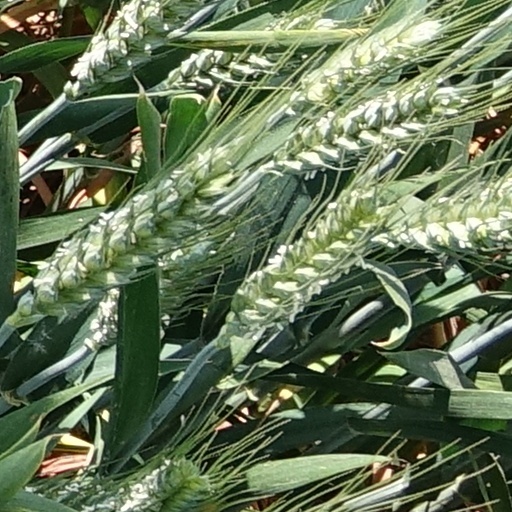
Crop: wheat